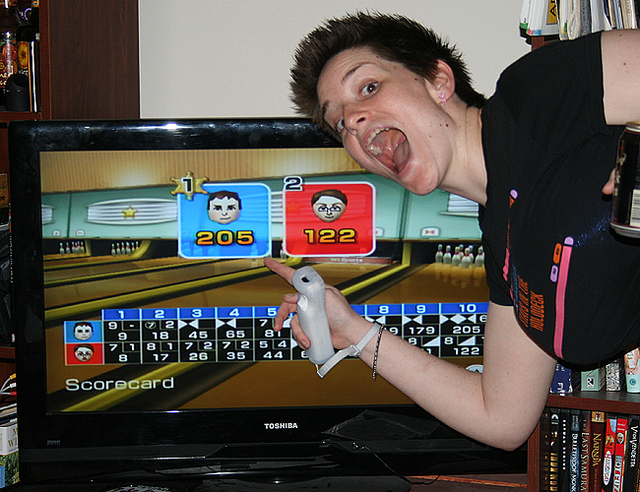
user: Given an image and a question. Answer the question in a short answer. Question: What game is the boy playing? Short Answer:
assistant: wii bowl